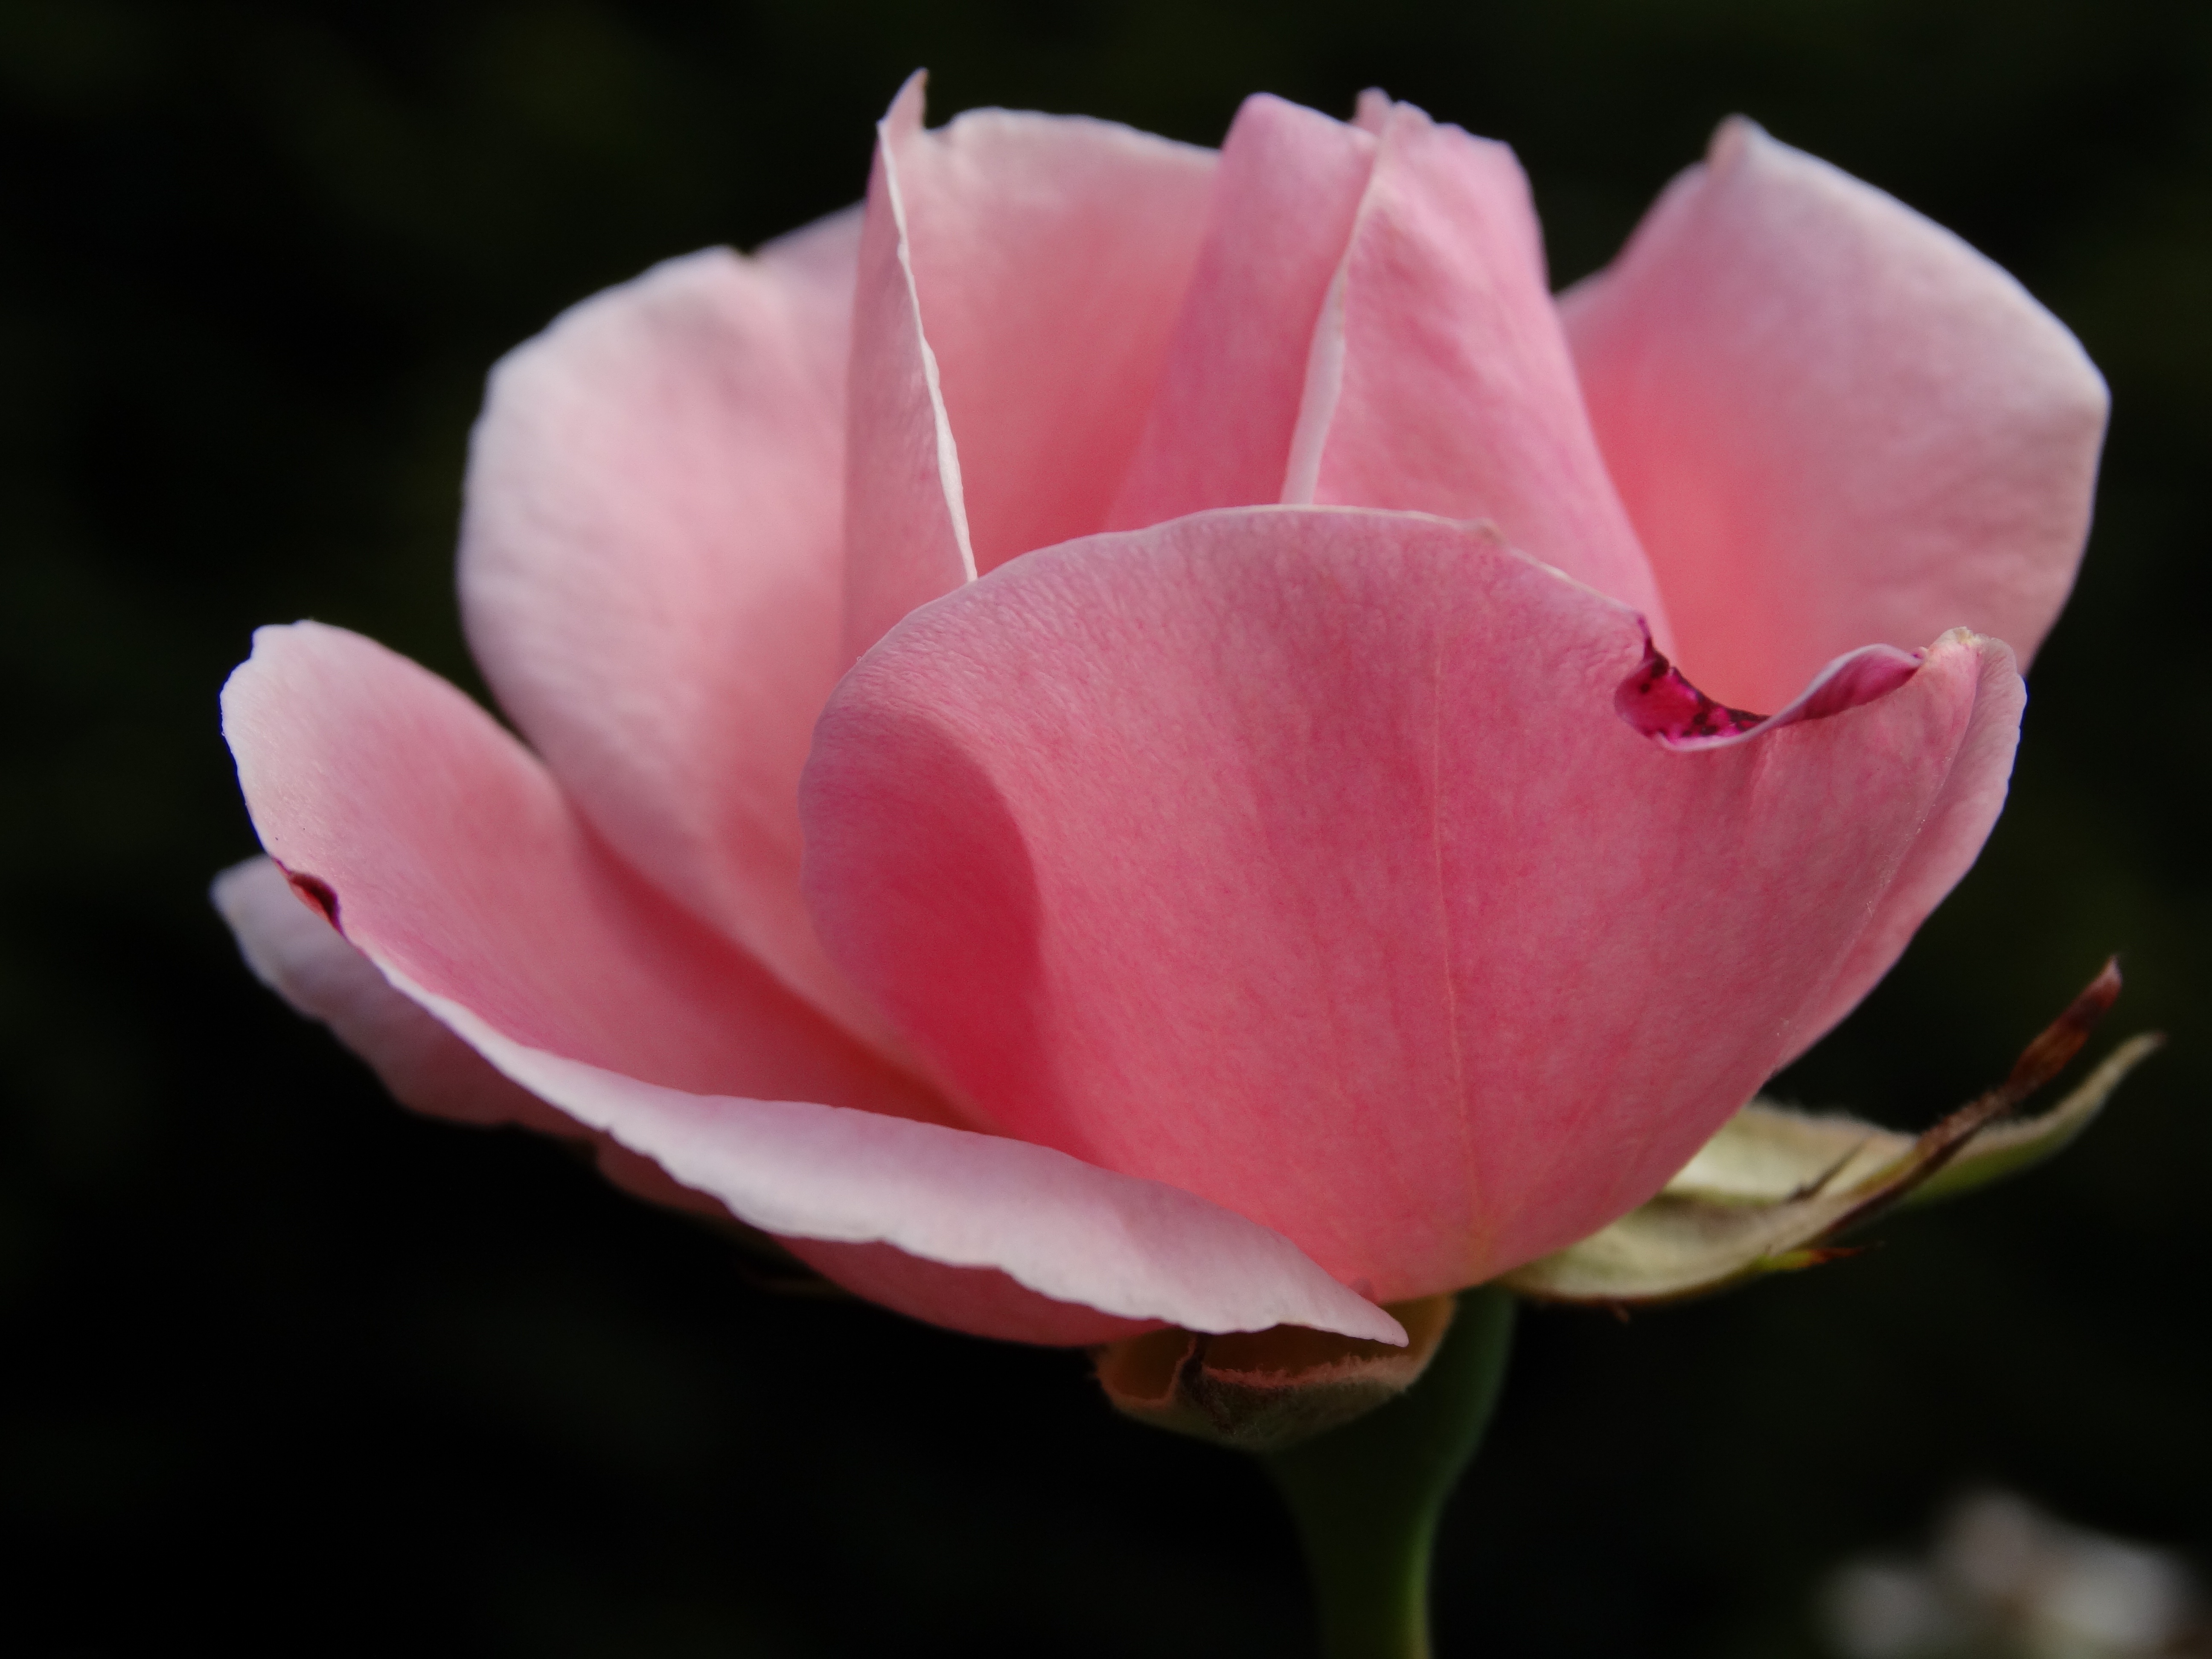
nature, blossom, plant, flower, petal, bloom, rose, pink, flora, flowers, bud, macro photography, flowering plant, garden roses, rose family, plant stem, land plant